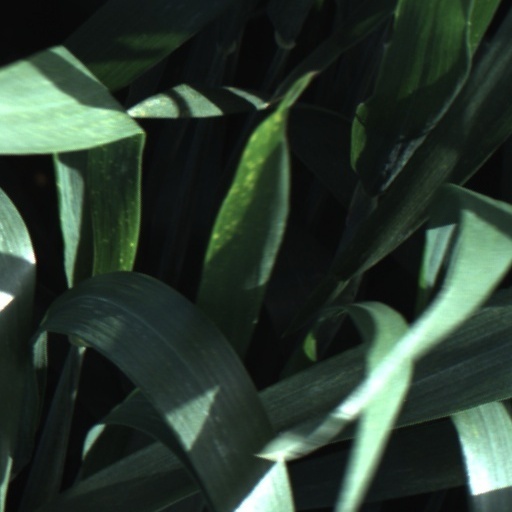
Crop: wheat